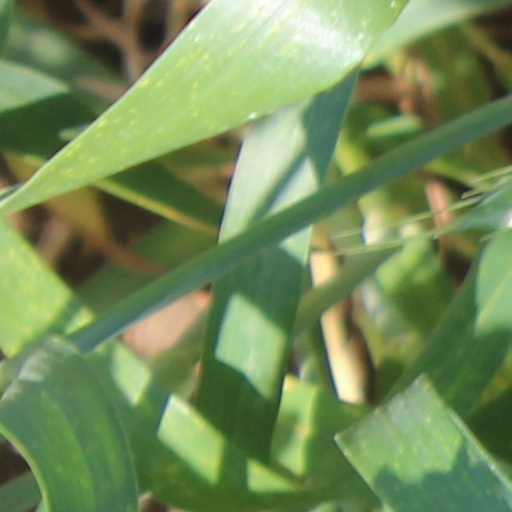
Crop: wheat